C/1973 E1 (Kohoutek)

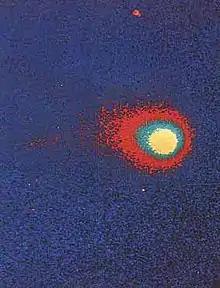
False-color image of the comet, which appears as a bright object at center-right

Kohoutek's highly eccentric orbit and possible lack of prior planetary or solar interactions suggest that the comet may have been a primordial body of either the Solar System or that it may have originated from another planetary system. The comet may have also originated from the Oort cloud. A 1976 analysis of photometry and water loss rates estimated that the nucleus had a radius of around and an albedo of around 0.67. A photometric analysis of Kohoutek, using Mercury as a reference, established an upper limit of for the diameter of Kohoutek's nucleus. An attempt to detect a radar echo from Kohoutek's nucleus using the Haystack Radio Telescope received no radar returns, constraining the nucleus's size to under . The comet has a total absolute magnitude (at 1 AU) of 5.8 and a nuclear absolute magnitude of 9.5. During Kohoutek's 1973–1974 apparition, its tail's width ranged from around near the coma to farther away. Detection of positive carbon monoxide ions showed that the tail was at least in length. A more yellow and orange appearance of the dust tail of Kohoutek during its perihelionas observed by astronauts on Skylabwas likely the result of light scattering by basaltic dust particles with sizes of around 0.5 μm. The tail lacked color closer to the coma near perihelion, indicating a large distribution of particle sizes and resulting in a white appearance. Observations from the Joint Observatory for Cometary Research in Socorro, New Mexico, were able to trace the blue ion tail of Kohoutekfeaturing more prominently than the comet's dust tailto a distance of away from the nucleus. The ion density within the tail several million miles away from the nucleus was about 10 cm, while the maximal electron density within the tail was around 20,000 cm. At a distance of around from the Sun, the plasma outflow in Kohoutek's tail generated a weak magnetic field with a strength comparable to the interplanetary magnetic field.